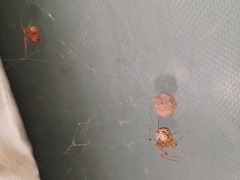
Species: Parasteatoda_tepidariorum